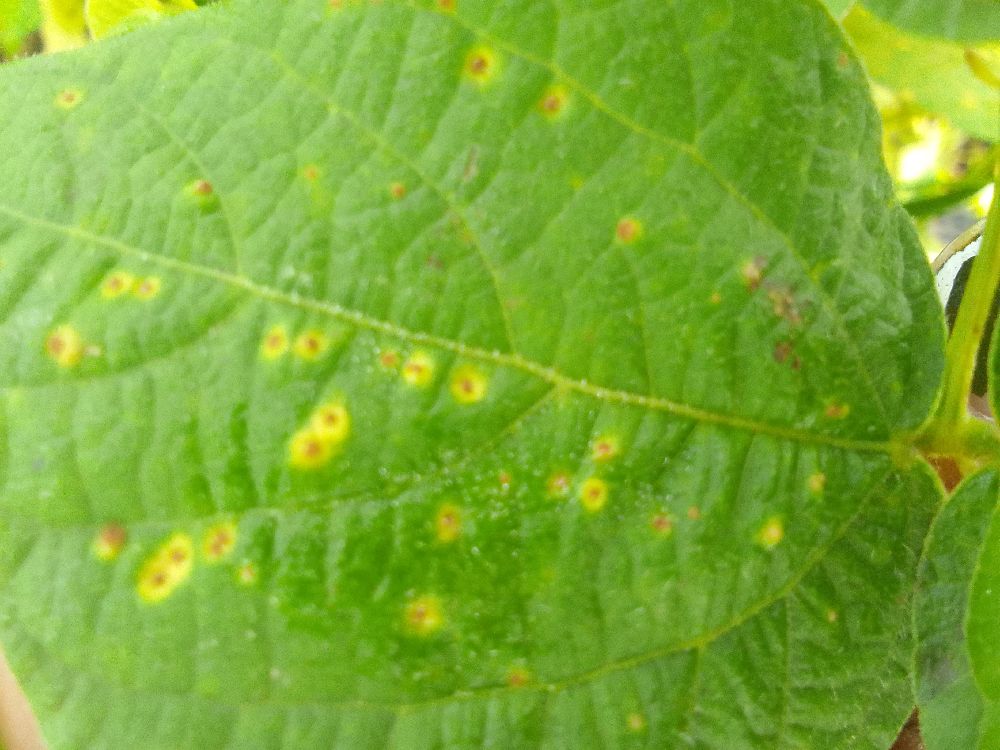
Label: rust